Answer in natural language. Which object is closer to the camera taking this photo, black modern high-back chair or dark grey lshaped countertop? Choose between the following options: dark grey lshaped countertop or black modern high-back chair
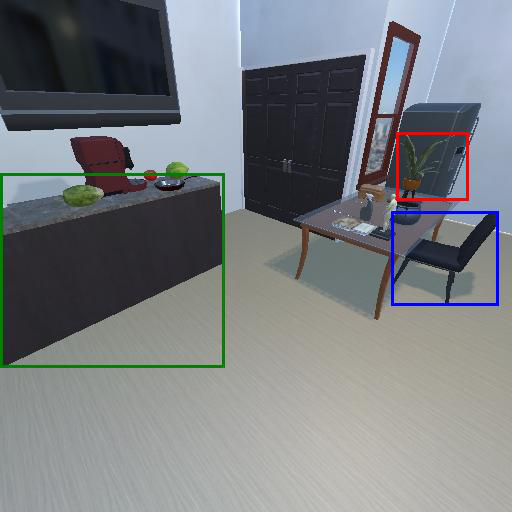
<answer>dark grey lshaped countertop</answer>